Cathedral Range State Park

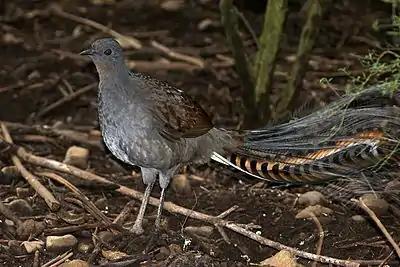
Superb lyrebird

There are two permanent rivers in Cathedral Range State Park; Little River and Storm Creek. Little River flows north-west and merges with the Acheron River in Taggerty. The township of Taggerty receives their water directly from Little River. The river runs through the camping and picnic sites in the park, providing the potential of pollution to the river. Storm Creek intercepts with Little River near Cooks Mill, located in the Cathedral Range State Park. The water levels of the rivers can get high after heavy rainfall, with flooding being a common occurrence. The last significant flooding occurring in 1996 when extensive damage occurred on Little River Road.